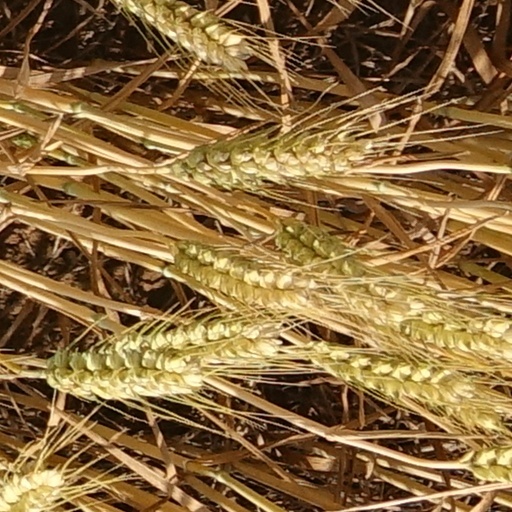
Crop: wheat